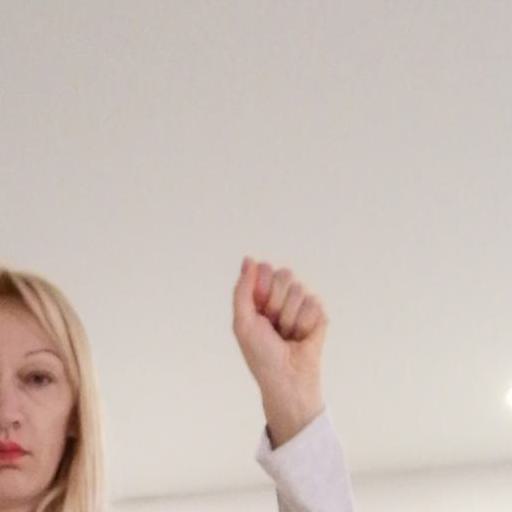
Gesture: fist